Katie Peretti

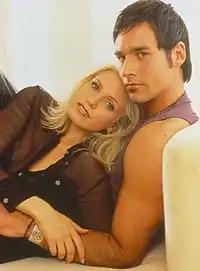
Katie (Terri Conn) and Simon (Paul Leyden) were a successful couple on "ATWT".

Their marriage and subsequent on-again, off-again relationship came about in between Katie's breakups and divorces with Henry Coleman and Mike Kasnoff and the death of her other great love Brad Snyder, who she shares a son with, Jacob Snyder. Although Henry and Katie's friendship remained strong, Henry's portrayer Trent Dawson said that "Katie loved Henry, but she wasn't in love with him." Katie was also married to Brad's brother Jack Snyder in 2007. The marriage was rushed due to Katie's insecurities and her dislike for his ex-wife Carly Snyder, as well as Jack's own issues. Katie eventually became engaged to former love Chris Hughes by the end of the series. Among Katie's other relationships were her best friends Henry and his ex-fiancee Vienna Hyatt, both of whom became surrogate family to her. Katie's family includes her parents Casey Peretti and Lyla Crawford and maternal half-siblings Margo Montgomery Hughes, her greatest ally throughout all of her tribulations, Cricket Montgomery Ross and Craig Montgomery, who is one of the town's most feared villains.